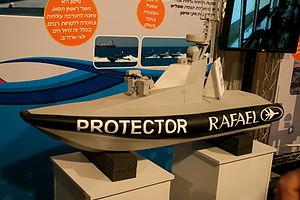
Le Protecteur USV est un système de combat naval télécommandé capable de certaines actions sans intervention extérieure. Le système est développé au début des années 2000 par Rafael Advanced Defense Systems et Lockheed Martin.